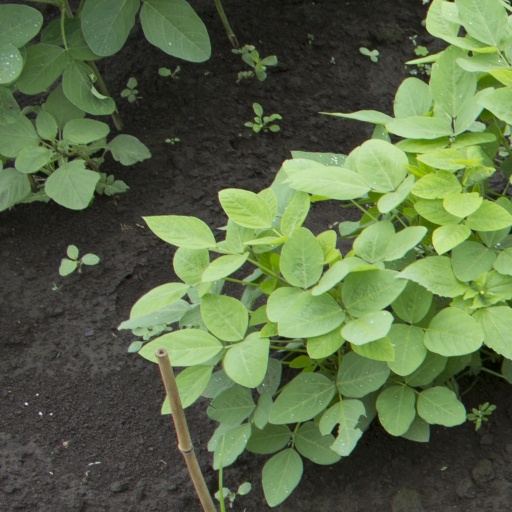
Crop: soybean